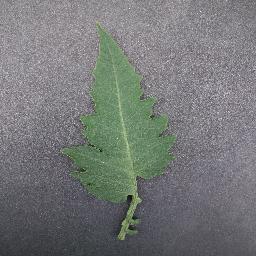
Label: Tomato___healthy